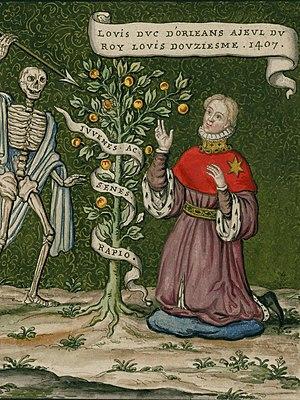
""La Mort menaçant Louis d'Orléans à genoux"" (détail), d'après la chapelle des Célestins à Paris, XVIe siècle, Paris, BnF, département Estampes et photographie, fonds François Roger de Gaignières, planche 58, cote RESERVE NA-21 (2)-FOL"
Louis Iᵉʳ d'Orléans, né le 13 mars 1372 à Paris et mort assassiné dans la même ville le 23 novembre 1407, est un prince de la maison capétienne de Valois, duc d'Orléans et frère cadet du roi Charles VI. Il participe au conseil de régence du royaume de France pour suppléer son aîné atteint de démence. Louis est assassiné en 1407 sur ordre de son cousin Jean sans Peur, duc de Bourgogne.